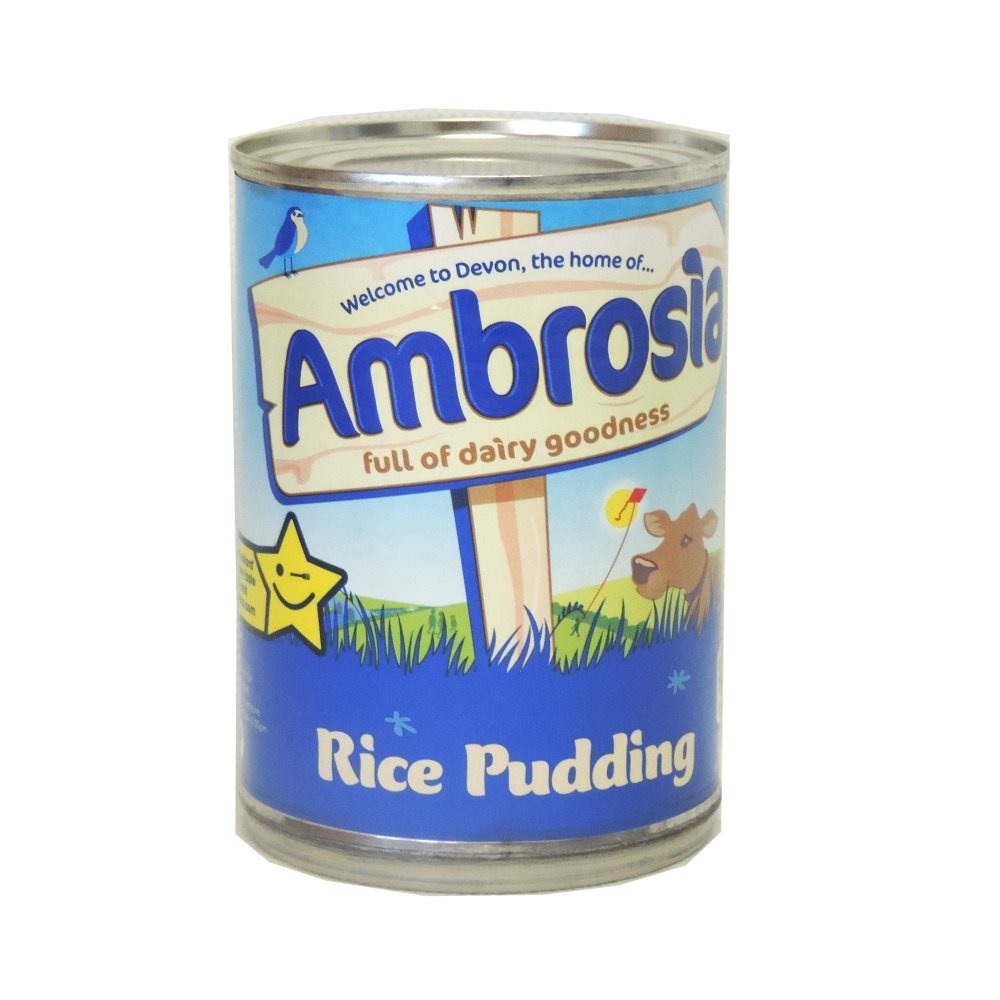
Item Name: Ambrosia Devon Rice Pudding, 14.1 Ounce Cans
Bullet Point 1: Carefully made with fresh milk.
Bullet Point 2: Tastes delicious hot or cold.
Bullet Point 3: Heats in the microwave in minutes.
Bullet Point 4: A healthy snack full of Devonshire goodness.
Bullet Point 5: Product of the United Kingdom.
Value: 14.1
Unit: Ounce

Price: 13.35